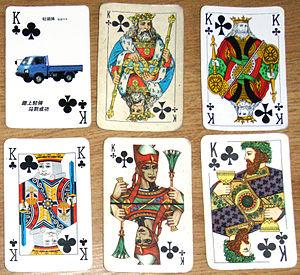
Rois de trèfle